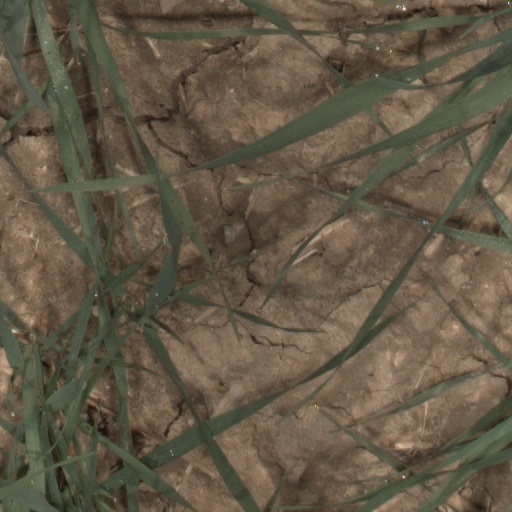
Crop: wheat